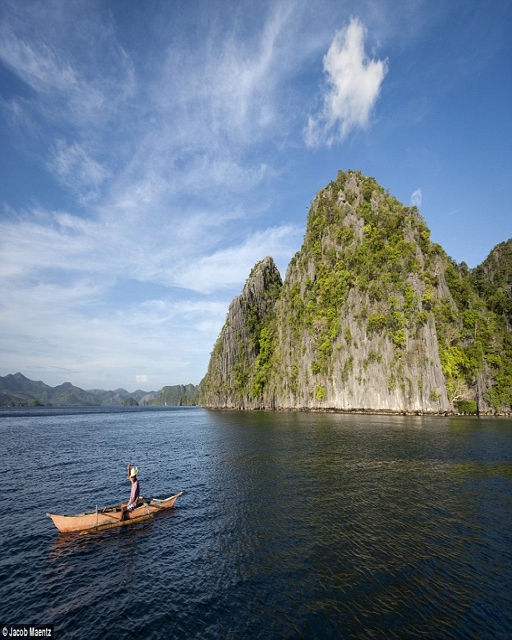
and its surrounding waters were declared an ancestral domain for ethnicity